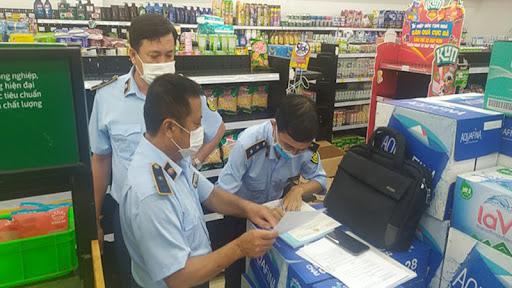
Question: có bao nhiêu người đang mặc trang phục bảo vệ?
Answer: có ba người đang mặc trang phục bảo vệ